Full Grown Men

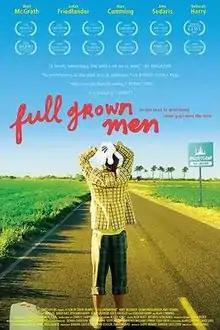
Theatrical release poster

Full Grown Men is a 2006 American independent comedy-drama film directed by David Munro and starring Matt McGrath, Judah Friedlander, Alan Cumming, Amy Sedaris, and Deborah Harry. It is the bittersweet story of a thirtysomething man with family who grudgingly realizes it is time to trade adolescence for adulthood. The film won the 2007 indieWIRE "Undiscovered Gems Film Series" Audience Award competition.